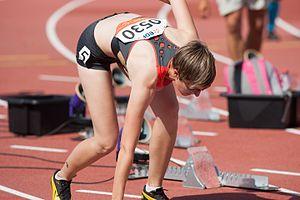
Championnats du monde d'athlétisme IPC 2013. 100 mètres féminin T36.